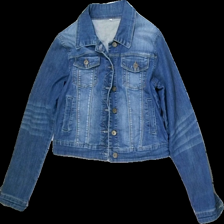
View: front
Type: Jacket
Category: Ladies
Brand: Missing
Colors: Blue
Material: 100% Cotton
Cut: Cropped, Tight
Trend: Denim
Price range: 50-100
Recommended usage: Reuse
Description: Jeans jacket